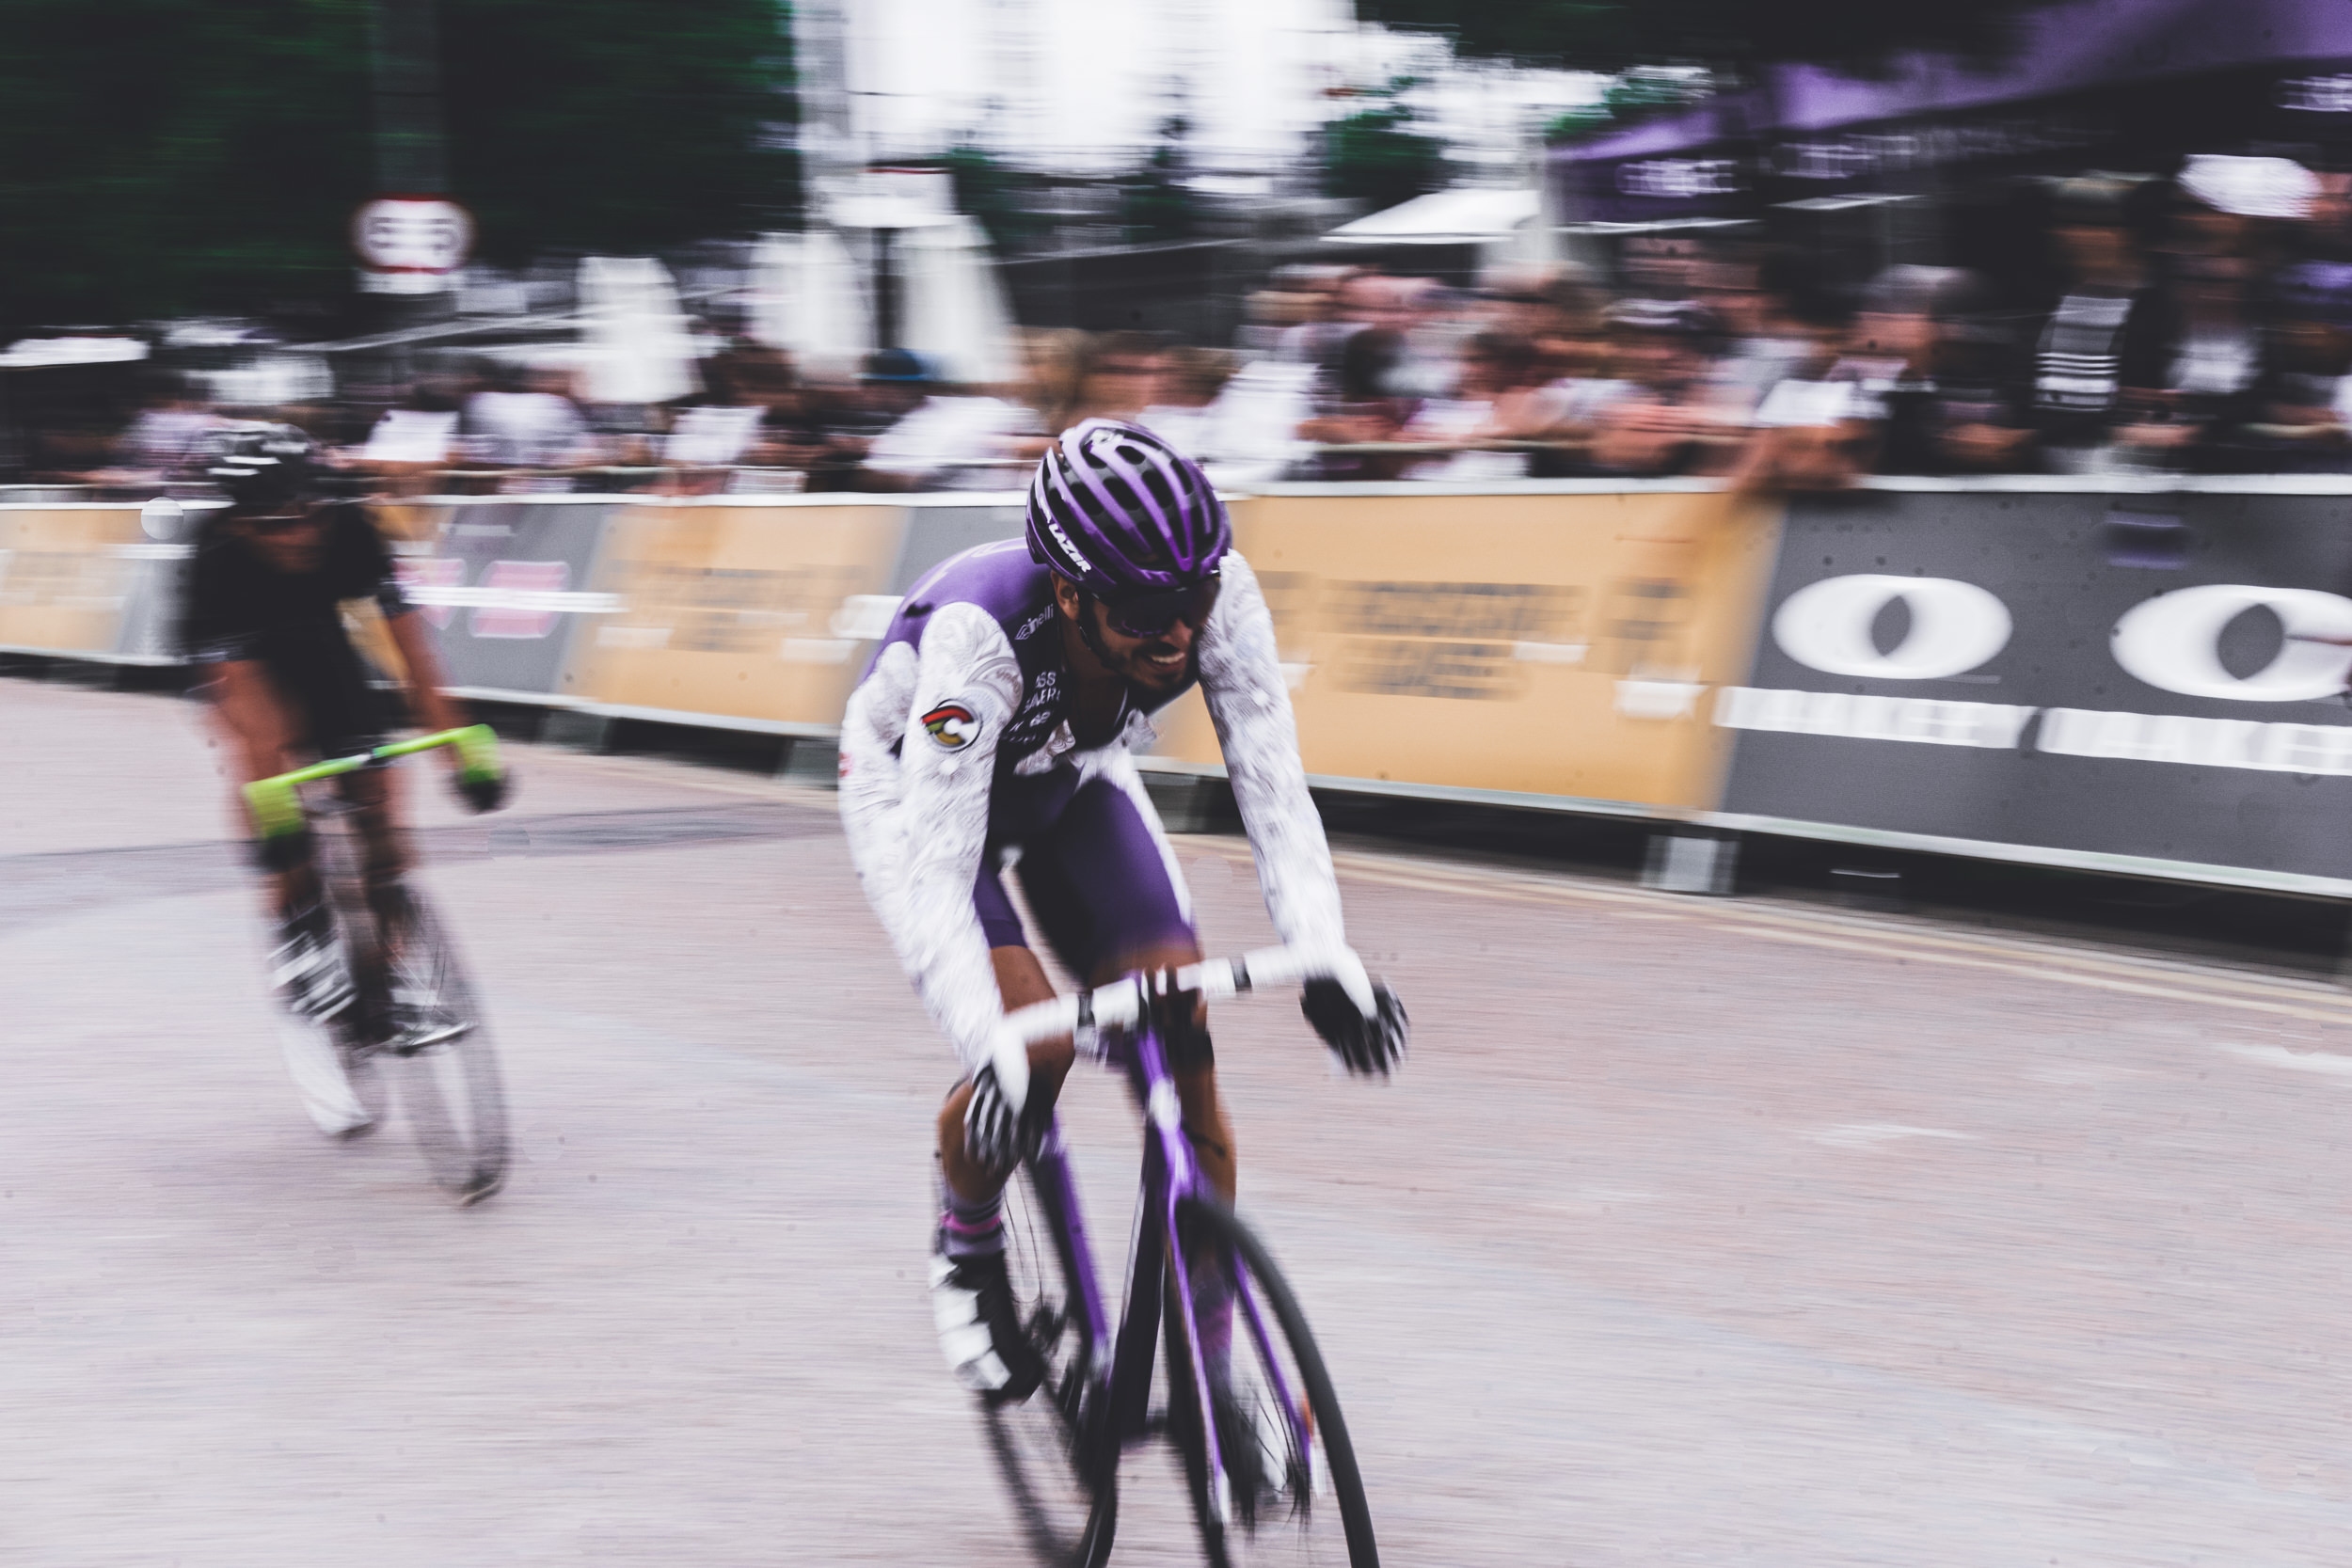
blur, people, road, bicycle, motion, vehicle, sports equipment, cycling, race, men, sports, bicycles, racing, bikers, bikes, athletes, cyclists, track cycling, road cycling, cycle sport, bicycle racing, bicycle motocross, freestyle bmx, road bicycle, endurance sports, racing bicycle, flatland bmx, bmx racing, road bicycle racing, keirin, public domain images